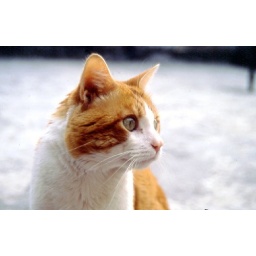
He is Koshka! his name is female cat in russian, is the cat everybody loves in my house